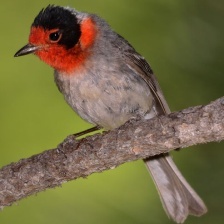
Species: RED FACED WARBLER
Scientific name: CARDELLINA RUBRIFRONS